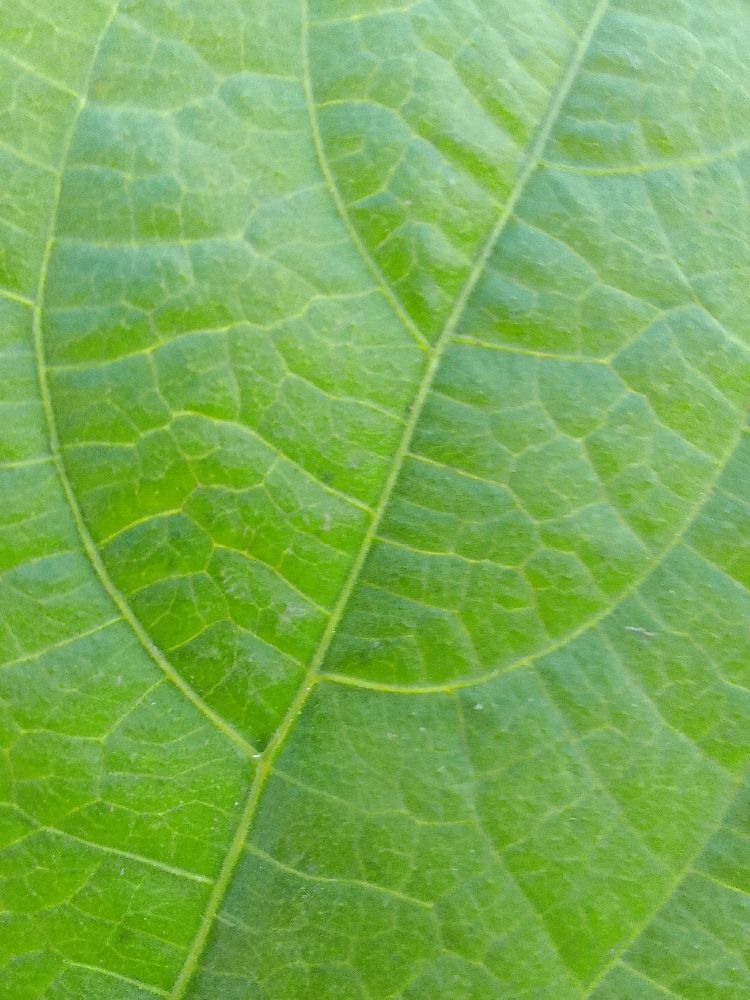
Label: healthy